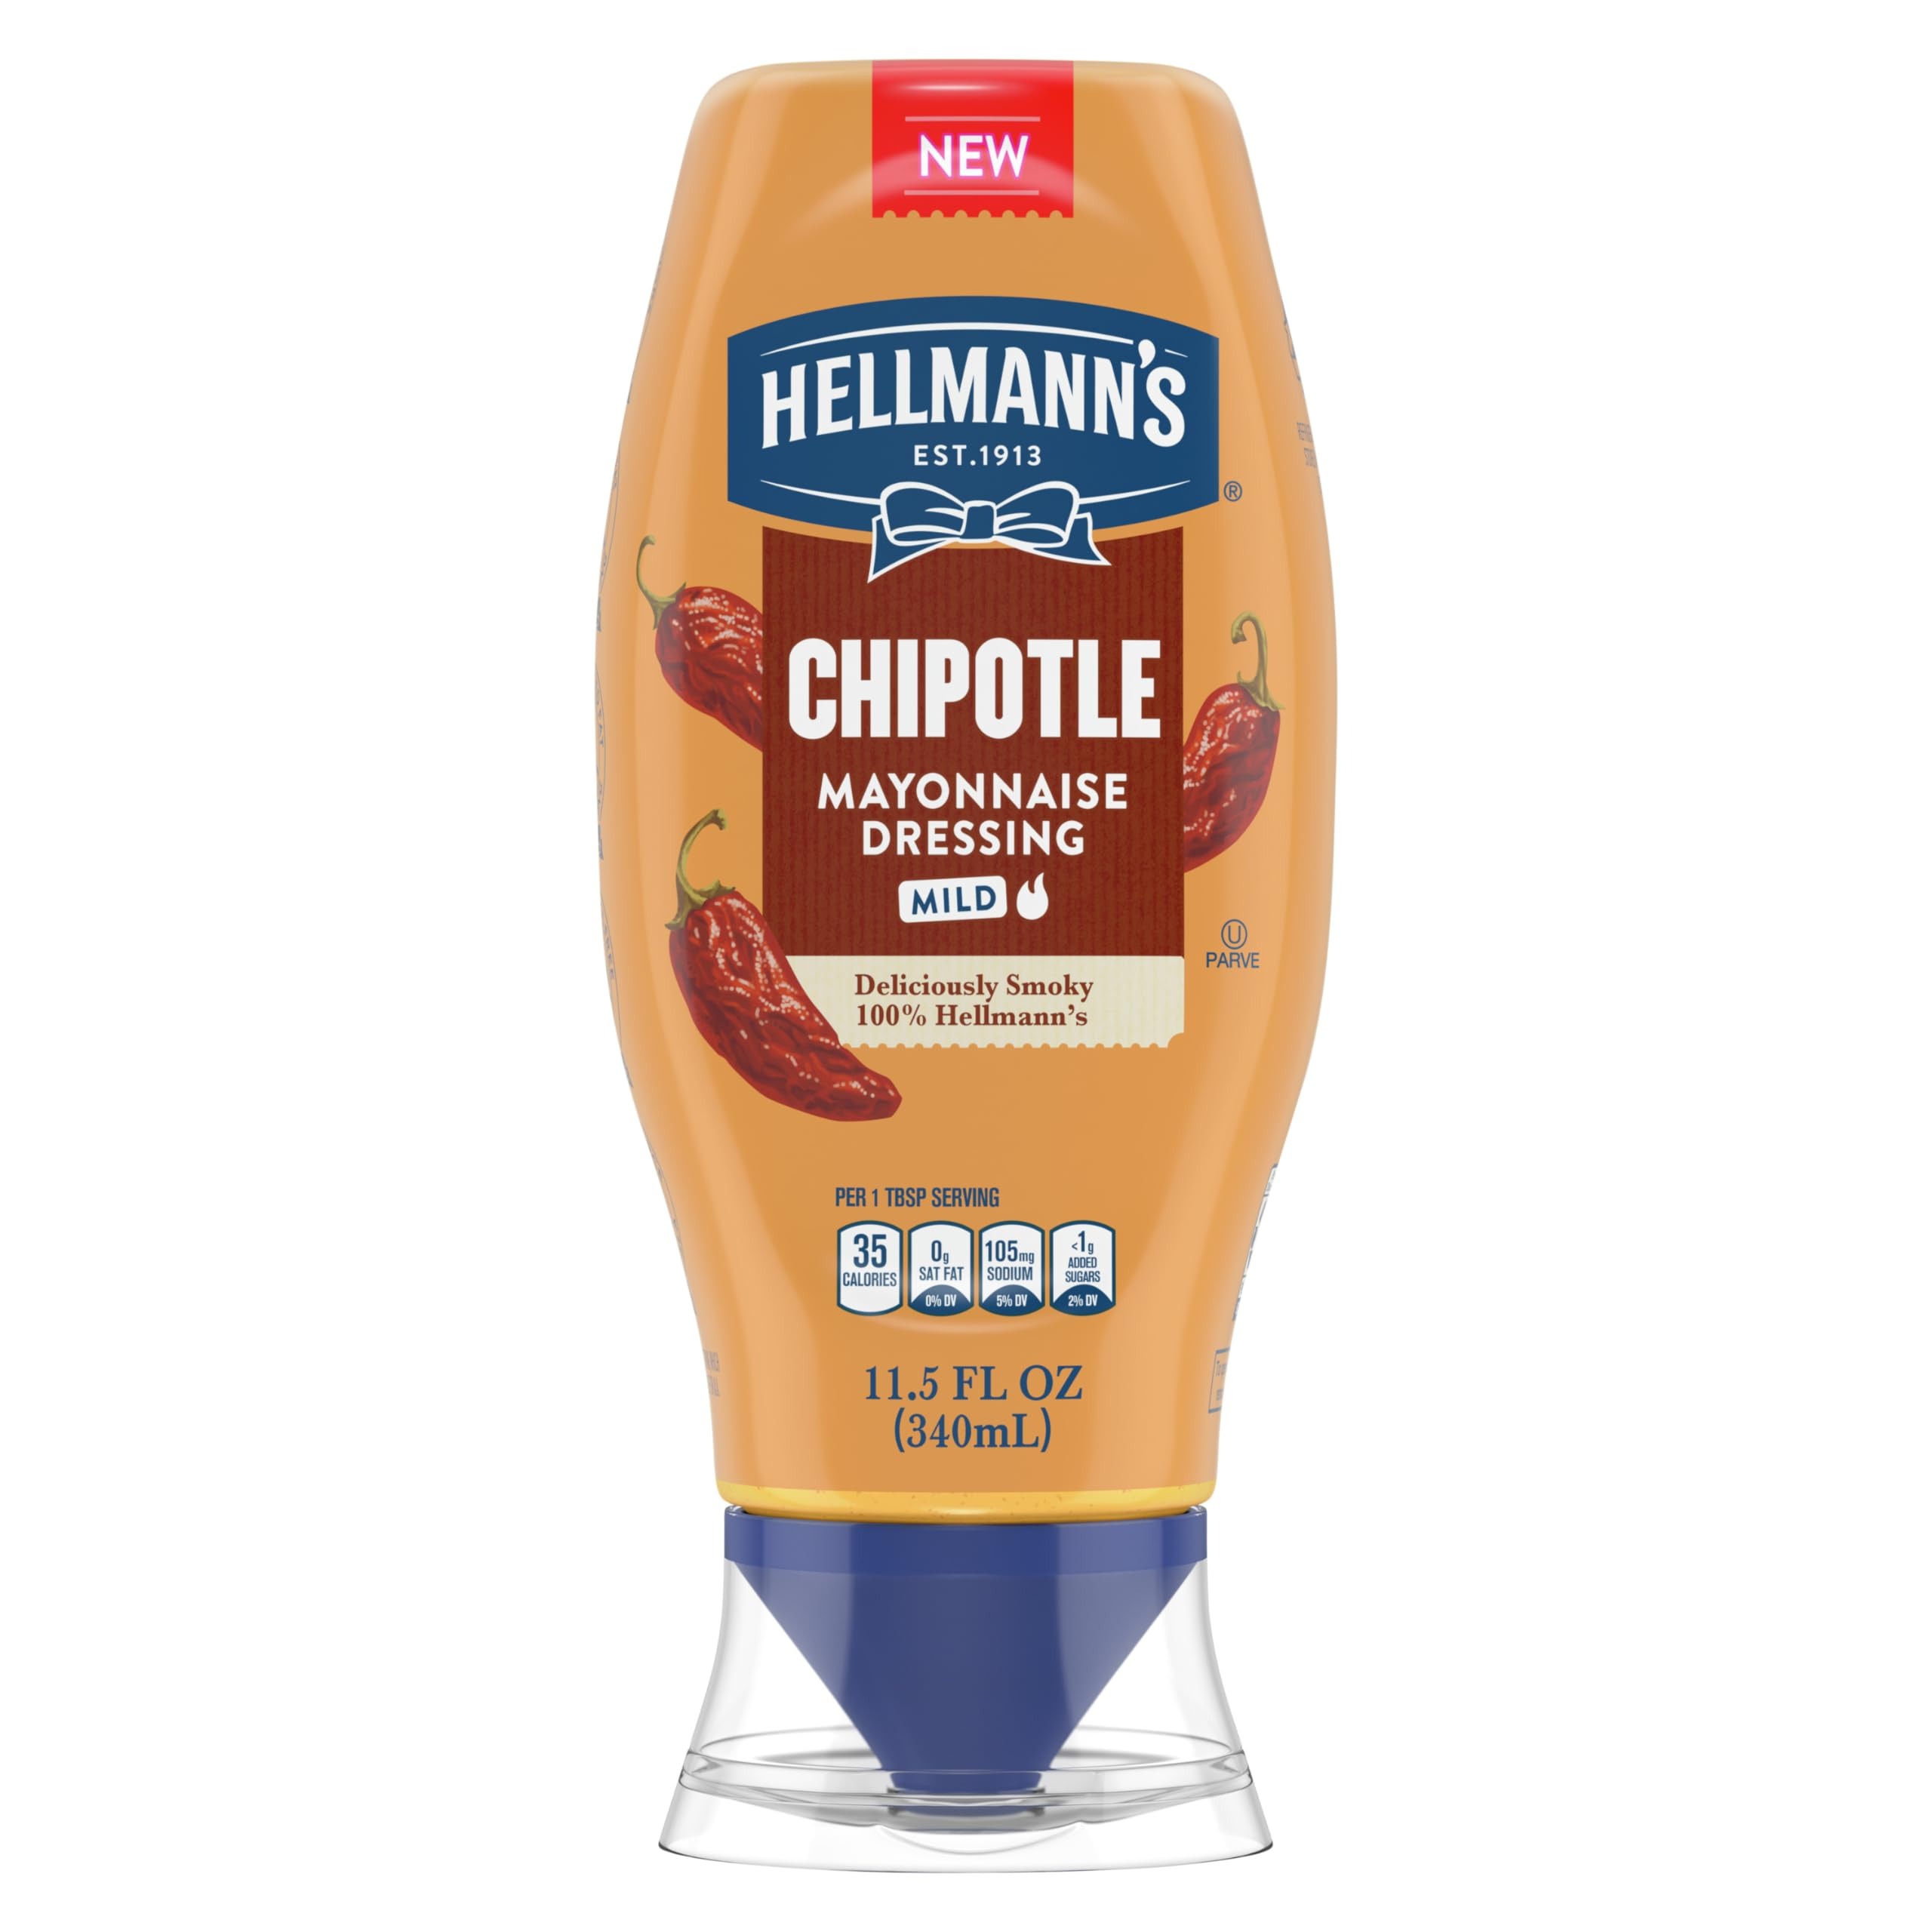
Item Name: Hellmann's Mayonnaise Dressing Mild Chipotle for Tacos, Grilled Chicken Sandwiches & More, with Real Ingredients & No Artificial Flavors, 11.5 oz
Bullet Point 1: DELICIOUS SMOKY FLAVOR: Hellmann's Chipotle Mayonnaise Dressing brings a smoky flavor and mild heat to spice up your meals. Deliciously Smoky, 100% Hellmann's.
Bullet Point 2: MADE WITH REAL CHIPOTLE PEPPERS: Hellmann's Chipotle Mayonnaise Dressing is made with real chipotle peppers and is the perfect addition to shrimp tacos, grain bowls, and more.
Bullet Point 3: NO ARTIFICIAL FLAVORS: Made with high-quality ingredients, this chipotle mayonnaise sauce contains no artificial flavors.
Bullet Point 4: NO CHOLESTEROL, TRANS FAT, OR SATURATED FAT: This spicy chipotle mayonnaise sauce is free from trans fat, saturated fat, and cholesterol.
Bullet Point 5: EXCELLENT SOURCE OF OMEGA 3 ALA: This chipotle mayo sauce is an excellent source of omega 3 ALA Contains 270mg of ALA per serving, which is 17% of the 1.6g daily value for ALA.
Bullet Point 6: Hellmann's, Bring Out The Best.
Value: 11.5
Unit: Ounce

Price: 5.54